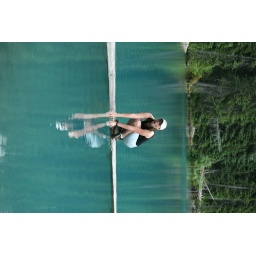
Cold water in Joffre lake 2